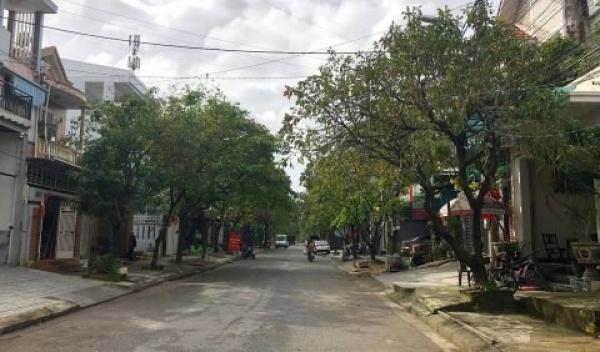
có nhiều cây cối xuất hiện ở hai bên đường